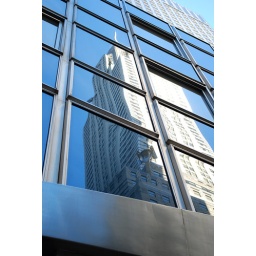
Chrysler building in the mirror